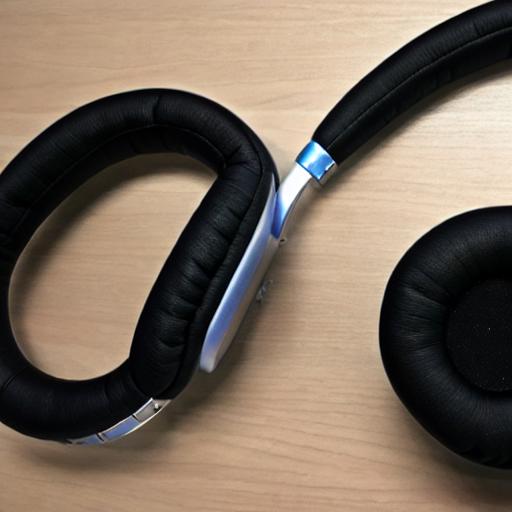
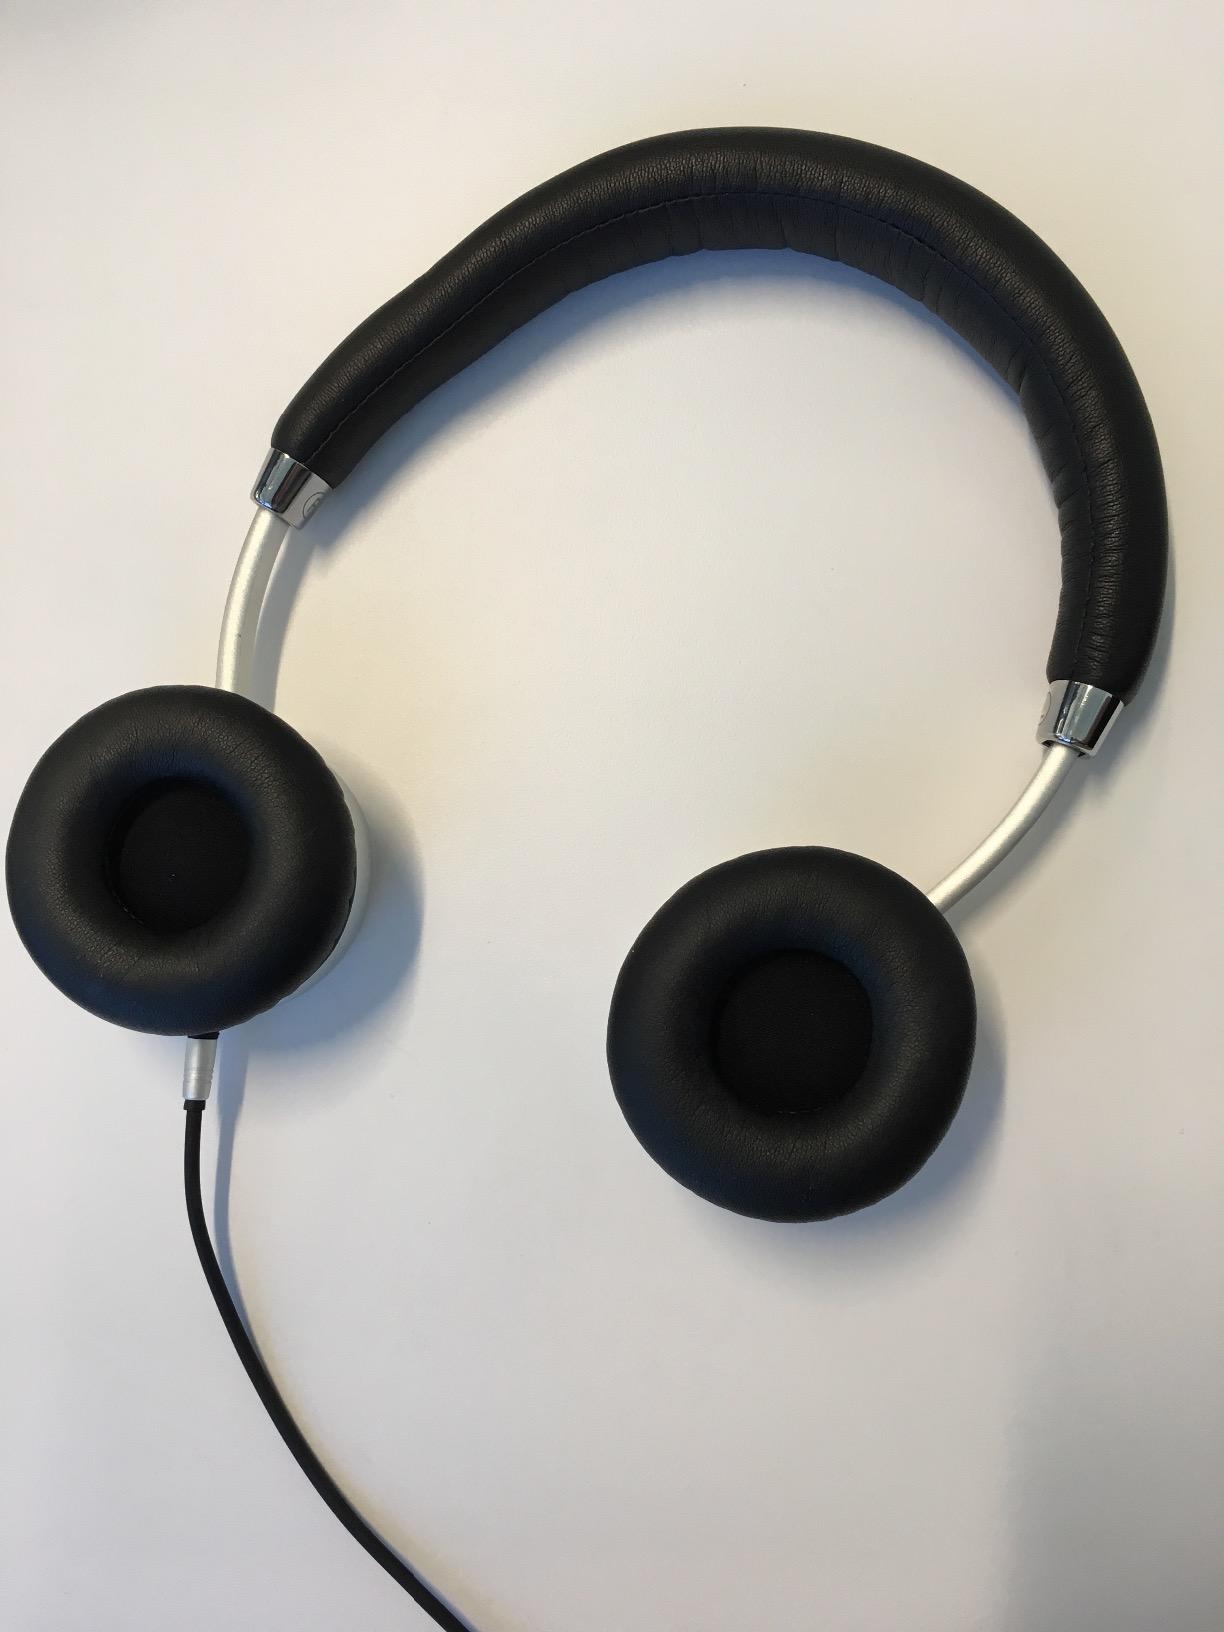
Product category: headphones
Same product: no